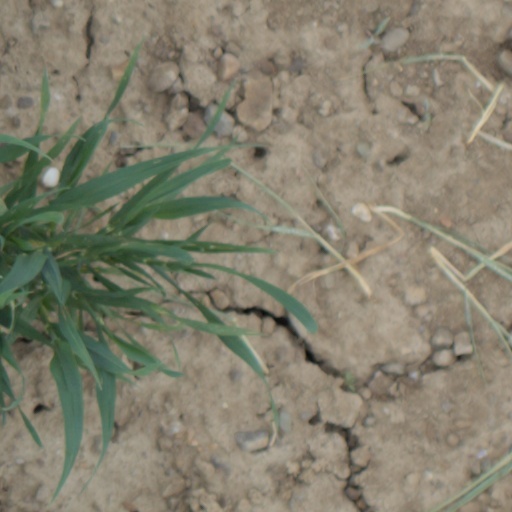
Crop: wheat